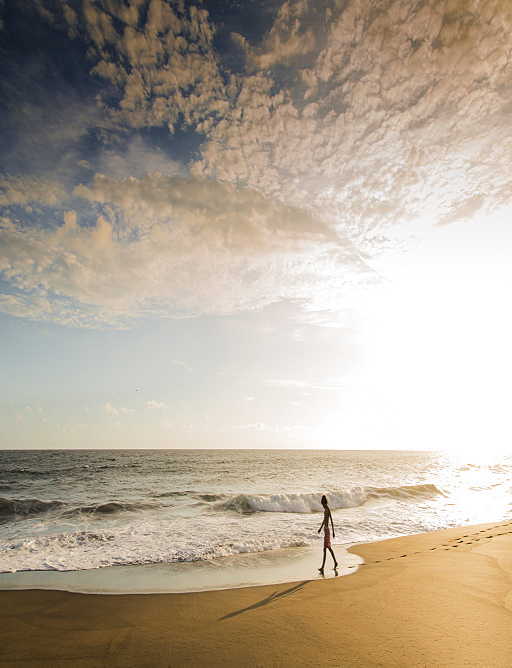
person walking along the water 's edge on a sandy beach at sunset .